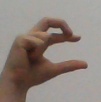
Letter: thal